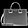
Label: Bag